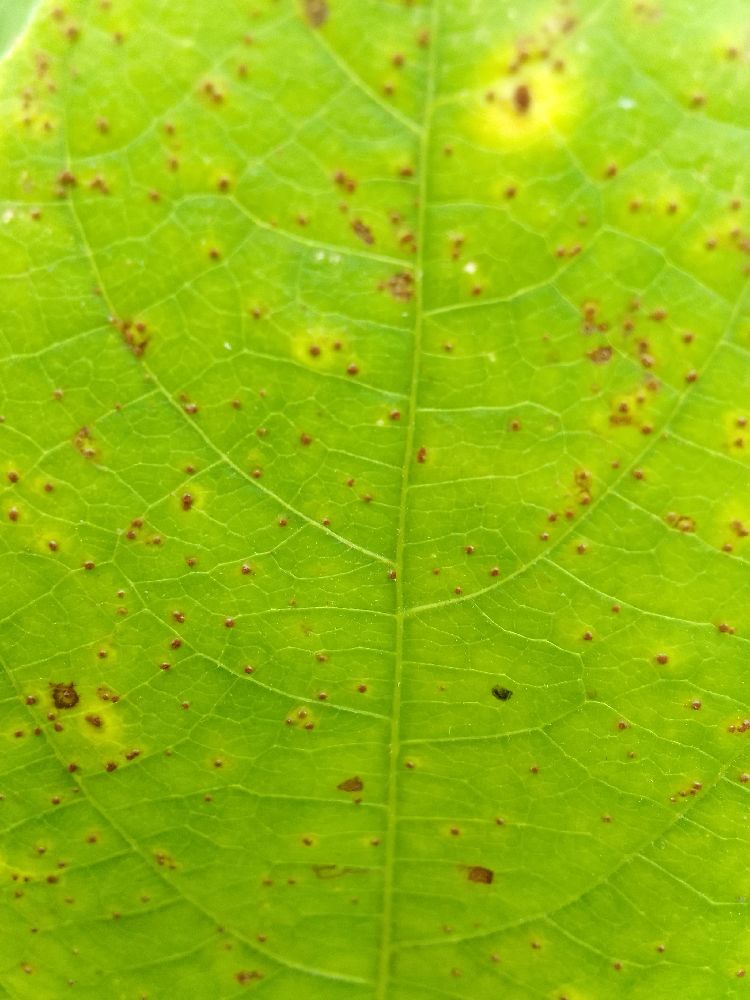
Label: rust